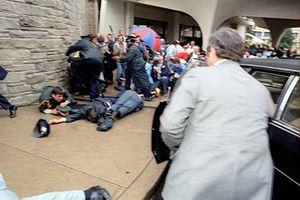
La tentative d'assassinat de Ronald Reagan se déroule le 30 mars 1981 à l'issue d'une allocution devant l'AFL-CIO à l'hôtel Hilton de Washington. Le quarantième président des États-Unis est visé seulement soixante-neuf jours après le début de sa présidence. Un homme s'extrait de la foule saluée par le président sur lequel il tire les six balles du barillet de son revolver. Quatre d'entre elles font des victimes : le porte-parole de la Maison-Blanche James Brady, le policier Thomas Delahanty, le garde du corps Tim McCarthy et le président, touché par la dernière. Si personne n'est tué le jour de l'attentat, James Brady meurt des suites de ses blessures 33 ans plus tard, en 2014.